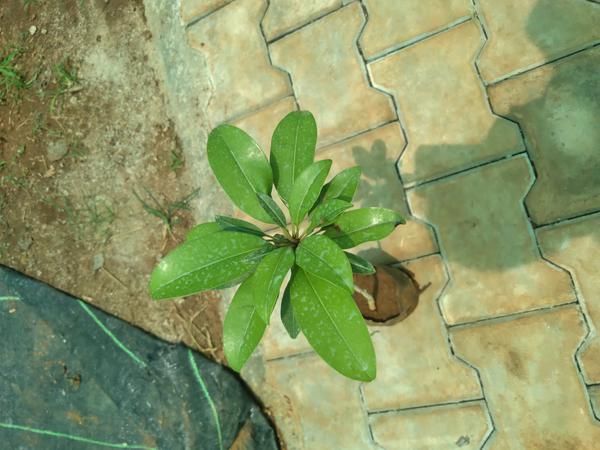
Plant: Sapota